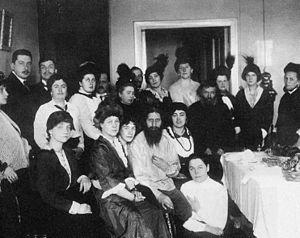
Grigori Efimovitch Raspoutine, par la suite Raspoutine-Novyi, probablement né le 9 janvier 1869 dans le village de Pokrovskoïe et mort assassiné le 17 décembre 1916, est un pèlerin, mystique et guérisseur russe. Il a été le confident d'Alexandra Feodorovna, épouse de l'empereur Nicolas II, ce qui lui a permis d'exercer une forte influence au sein de la cour impériale russe.